Tucke Monument

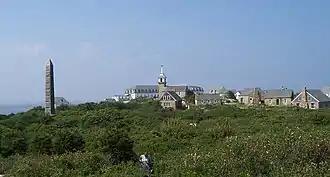
Tucke Monument (at left) in 2004

The Tucke Monument is a obelisk gravestone monument erected in 1914 to honor Reverend John Tucke (1702–1773). The monument is located on Star Island, New Hampshire, where Tucke was a minister, judge, educator, physician, and in his probate record, "owner" of a 12-year-old black girl by the name of Diana, valued at 20 pounds.